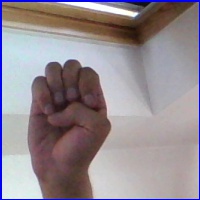
Letra: E